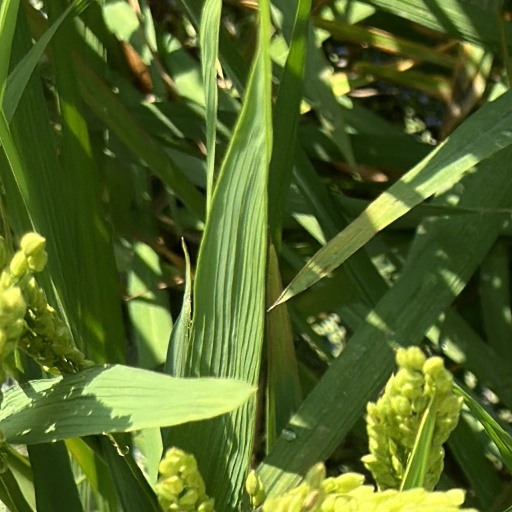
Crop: rice